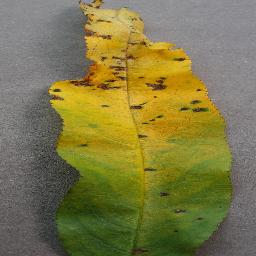
Label: Peach___Bacterial_spot